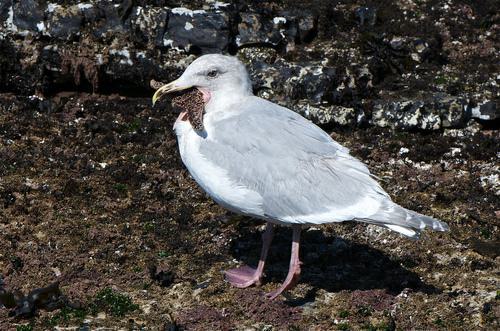
A photo of a glaucous winged gull